Highways in Poland

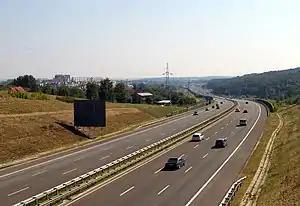
A4, Kraków southern bypass, opened in 2003

In 1973 – 1976, "Gierkówka" dual carriageway from Warsaw to Katowice was built. Originally planned as a motorway, it was in the end constructed by adding another carriageway to the existing road, hence going through many villages and crossing with local roads. The part from Piotrków Trybunalski to Częstochowa (78 km) was constructed on a new route in a motorway alignment, but nonetheless the majority of the crossings between the highway and the other roads were constructed as one-level intersections with no viaducts or overpasses.